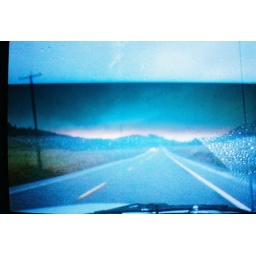
somewhere on a road in oregon, where i have not been, in a car i am not in